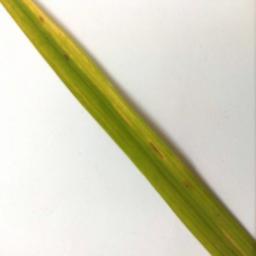
Label: Rice___Brown_Spot